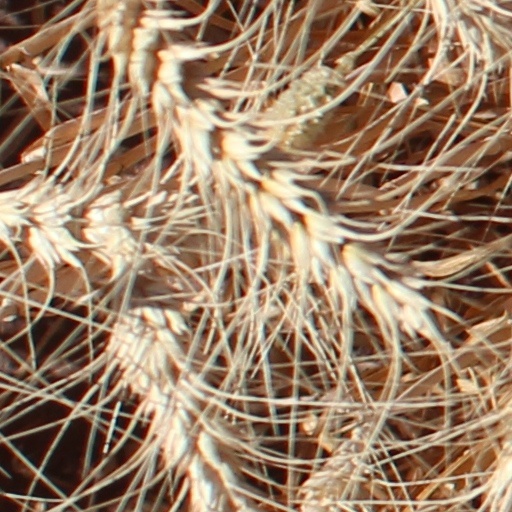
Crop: wheat